Principles of Compiler Design

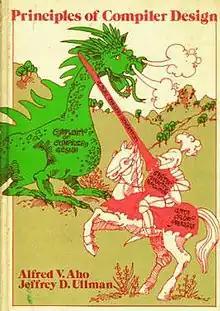

Principles of Compiler Design, by Alfred Aho and Jeffrey Ullman, is a classic textbook on compilers for computer programming languages. Both of the authors won the 2020 Turing Award for their work on compilers.